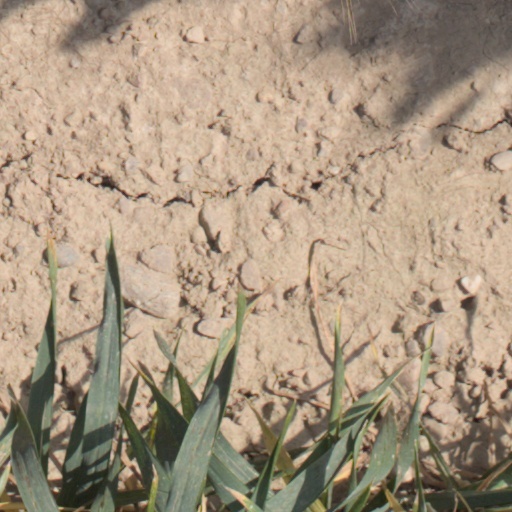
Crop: wheat